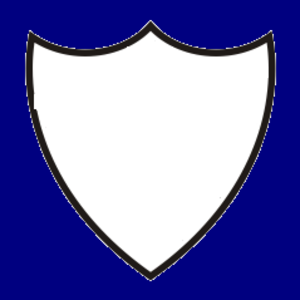
Le XXIIIᵉ Corps est un corps d'armée de l'armée de l'Union pendant la guerre de Sécession. Il sert sur le théâtre occidental au sein de l'armée de l'Ohio.